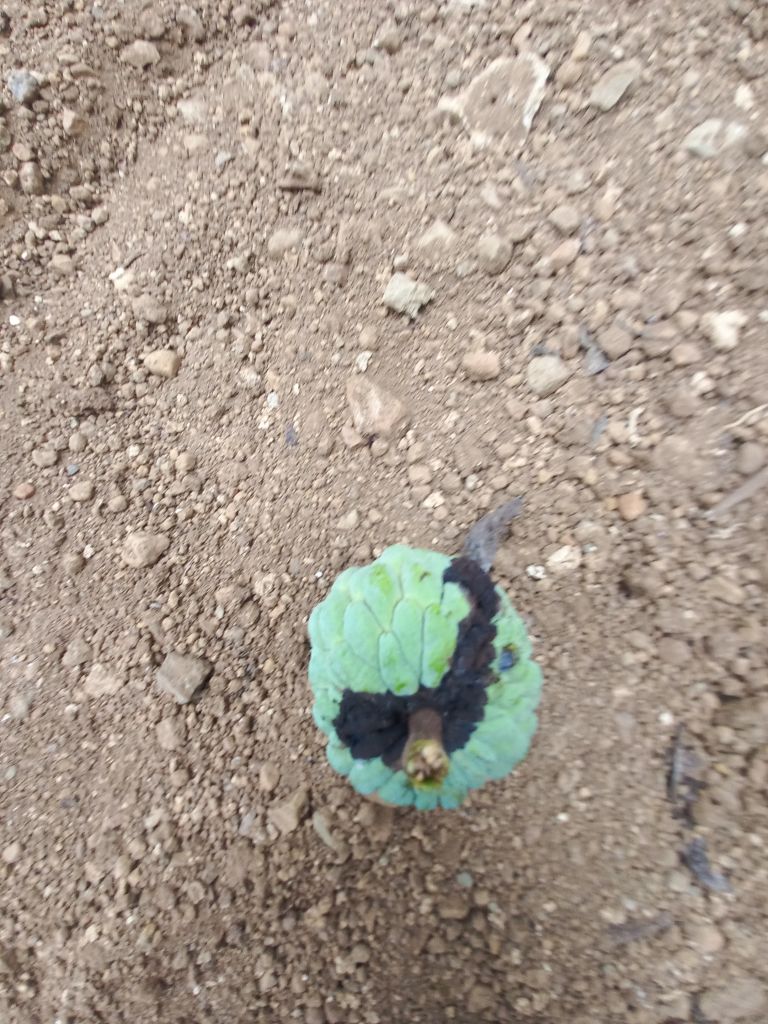
Disease label: Diplodia Rot